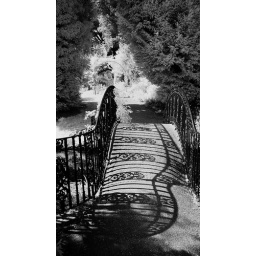
bridge in swiss garden at shuttleworth house